2010 Australian Grand Prix

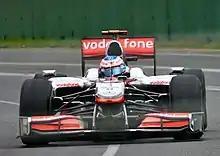
Jenson Button elected to change to slicks early on in the race, eventually going on to clinch the victory.

Racing resumed at the end of lap four when the safety car pulled into the pit-lane with Vettel leading Massa. Kubica attempted to pass Webber but the Australian maintained his position by moving to the outside. Schumacher attempted to pass di Grassi for 19th position on the same lap. di Grassi managed to retake the position from Schumacher by driving around the outside of Ascari corner, but Schumacher got ahead of di Grassi on the pit straight. At the end of the first racing lap, Vettel led Massa by 1.1 seconds, who in turn was followed by Webber, Kubica, Rosberg, Button, Hamilton, Sutil, Barrichello and Petrov. Hamilton passed his teammate Button for sixth at turn three on lap six. Senna stopped on the circuit to retire with a hydraulic failure on the same lap. Massa slowed on the next lap which caused Webber to move into second. Button called his team to bring out slick tyres and endured a large amount of water to enter the pit lane on lap seven. Button slid off the circuit at turn three, while Vettel had a 1.2 second over teammate Webber by the eighth lap. The track started to dry which resulted in most of the field pitting for soft dry tyres. Vettel made a pit stop from the lead on lap nine. Webber took over the lead for one lap before his pit stop on the tenth lap. He went off at the first corner, and fell behind Massa. Petrov missed the braking point for Whiteford corner on lap ten and spun off into the gravel trap which caused his car to become beached and retired. Sutil briefly took over the lead until he made a pit stop on lap twelve and got out of his car to retire because he lost power in his engine.